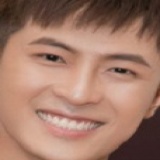
ca sĩ Gin Tuấn Kiệt